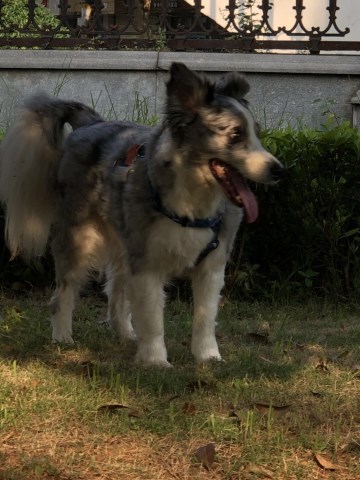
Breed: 2594-n000109-Border_collie